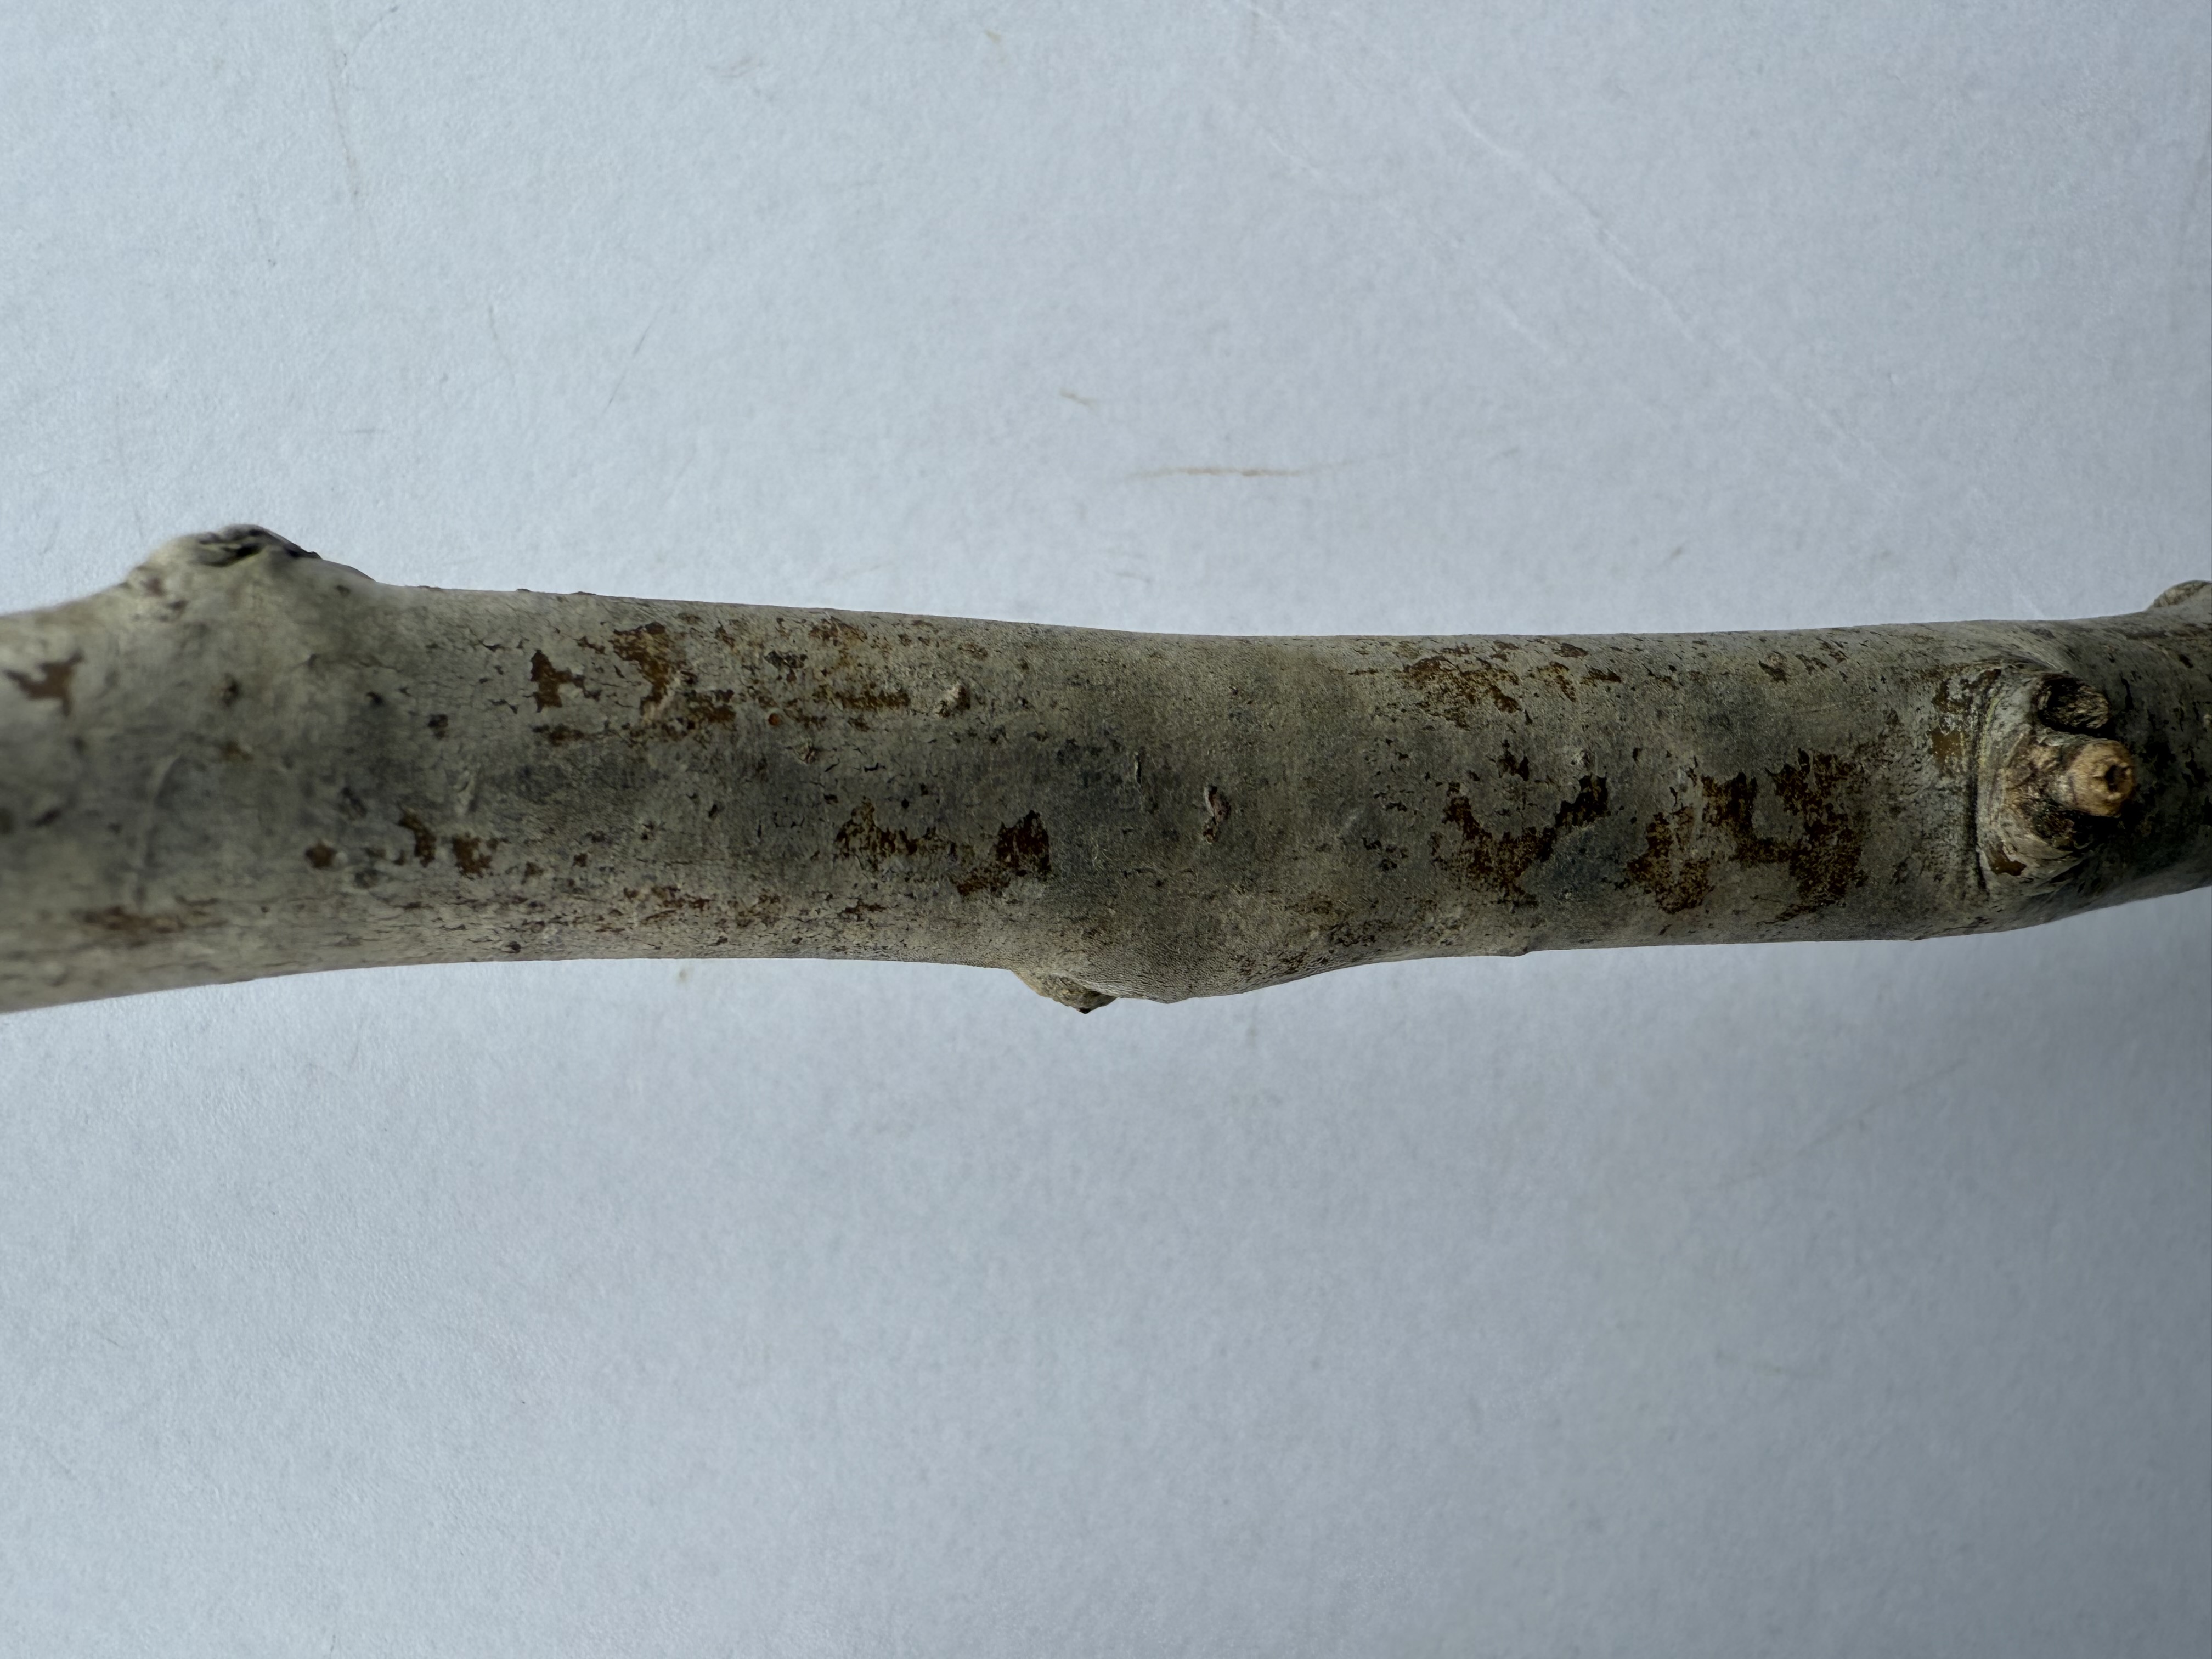
Variety: Santa Maria Pear